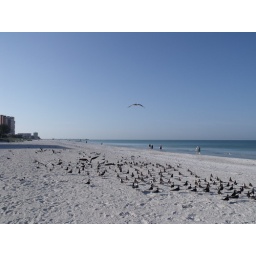
great blue heron flies over black skmmer flock